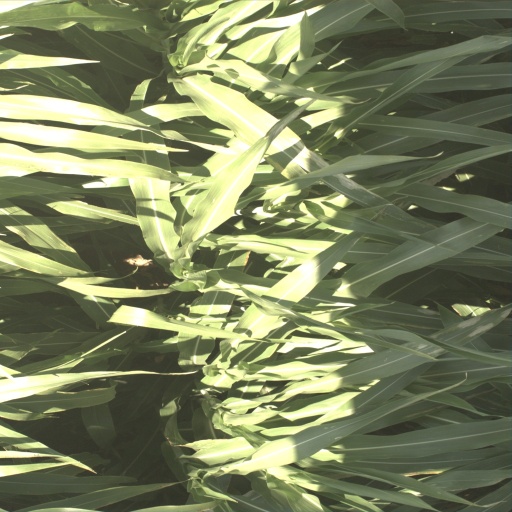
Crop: sorghum